Hurricane Floyd

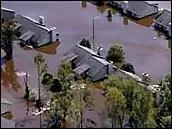
Flooding in Greenville, North Carolina on the Tar River

Hurricane Floyd left $101 million in damage in Virginia, and contributed to four fatalities – two from fallen trees in Fairfax and Halifax County, one in a traffic accident in Hanover County, and a man in Accomack County who drowned in his submerged vehicle. As in North Carolina and elsewhere along its path, Floyd dropped torrential rainfall across eastern Virginia, reaching in Newport News. While Floyd moved through southeastern Virginia, it was still at hurricane status, producing winds strong enough to knock down hundreds of trees and power lines. The highest sustained winds in the state were at Langley Air Force Base. Wind gusts were much stronger, reaching on the James River Bridge. Floyd's winds and rains knocked down hundreds of trees across the state, some centuries old.